The Girl with the Dragon Tattoo (2011 film)

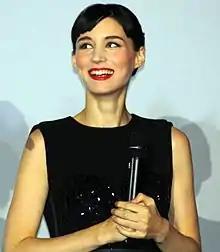
Rooney Mara's performance as Lisbeth Salander garnered widespread critical acclaim, earning her a nomination for the Academy Award for Best Actress.

Trish Summerville, the costume designer of "The Girl With The Dragon Tattoo" collaborated with the clothing brand H&M to release a Lisbeth Salander inspired collection which was announced on October 27, 2011. The collection consisted of "Leather motorcycle jackets, faux leather pants, t-shirts and a few varieties of shoes, including boots with studs and gray tennis shoes." Of which the pieces were meant to appear as cyberpunk-esque, but also lived-in and gritty. The collection first appeared at the Paris-based boutique Collete on November 28, 2011, which was then opened to several H&M locations on December 14, 2011. Journalists praised the release for its uses of a 'cross-promotional’ strategy.